Edinburgh City Artillery

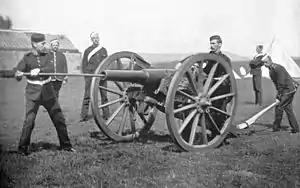
16-pounder RML gun manned by Artillery Volunteers

The AVCs were intended to serve as garrison artillery manning fixed defences, but a number of the early units manned semi-mobile 'position batteries' of smooth-bore field guns pulled by agricultural horses. However, the War Office (WO) refused to pay for the upkeep of field guns and the concept died out in the 1870s. It was revived in 1888 when some Volunteer batteries were reorganised as 'position artillery' to work alongside the Volunteer infantry brigades. In February 1889, the 1st Edinburgh AVC was issued with two position batteries of 16-pounder rifled muzzle-loading guns, which were manned by four of the garrison batteries. In 1892, the two position batteries were numbered 1 and 2, and the remaining garrison batteries were redesignated Nos 3–7 Companies. The 16-pounders were replaced by 4.7-inch breechloading guns in February 1903, and position batteries were officially referred to as 'heavy' batteries from 1902.